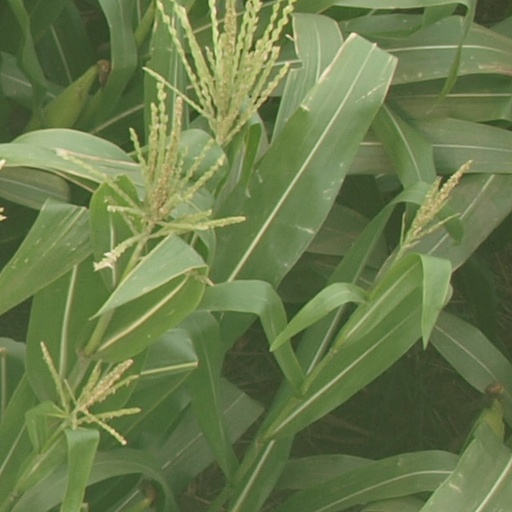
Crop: maize; corn